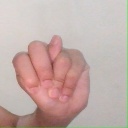
अक्षर: न